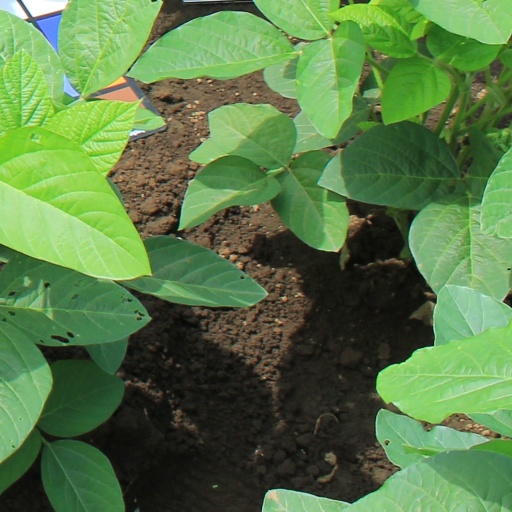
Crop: soybean